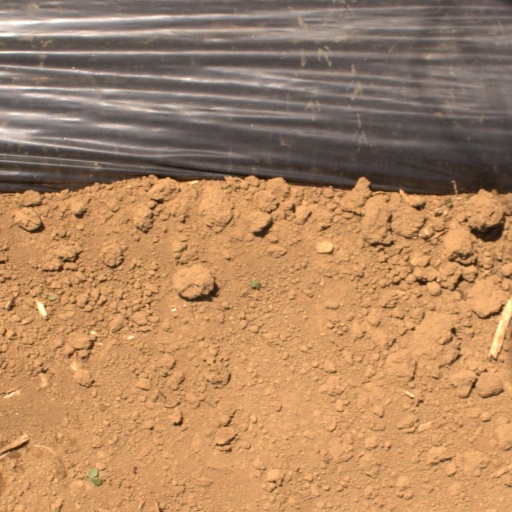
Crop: Jerusalem artichoke